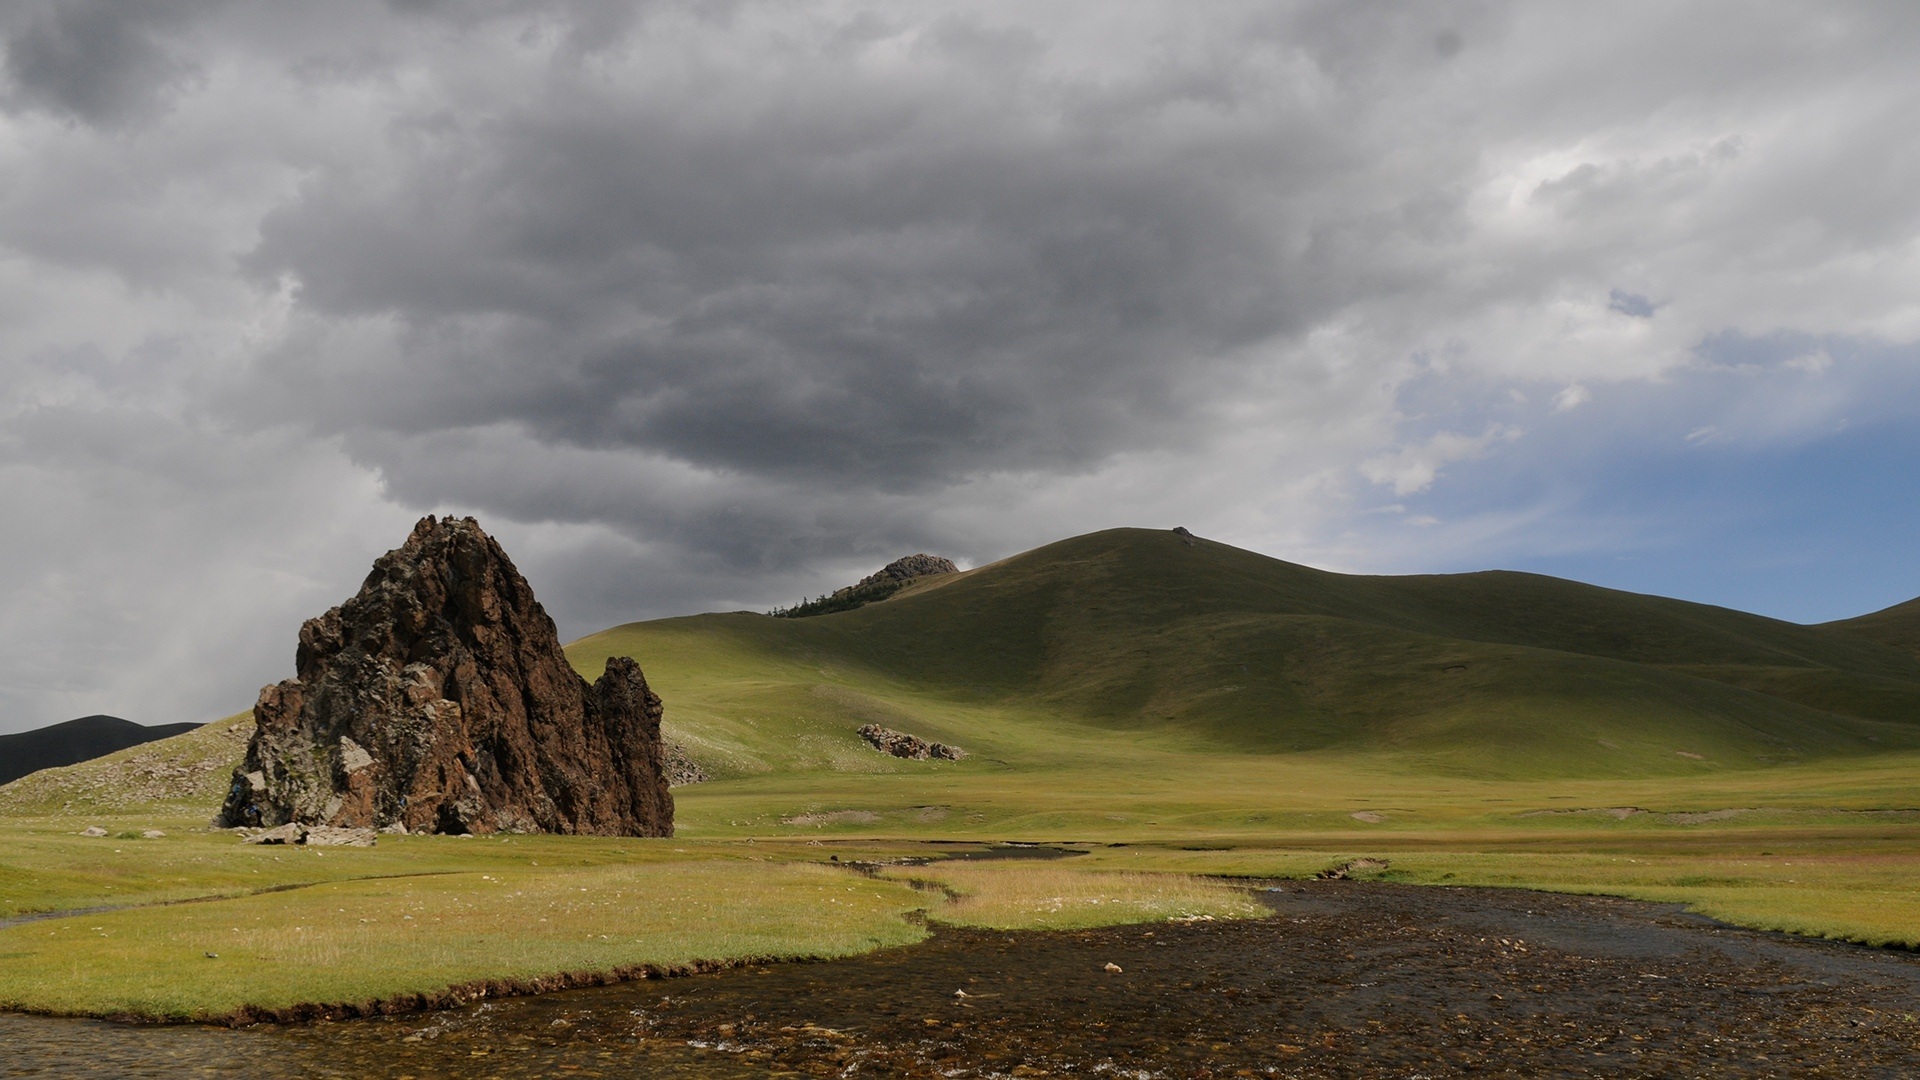
landscape, nature, rock, wilderness, mountain, cloud, sky, meadow, hill, valley, mountain range, highland, ridge, plain, clouds, grassland, badlands, plateau, wide, fell, loch, mongolia, rural area, landform, geographical feature, atmospheric phenomenon, mountainous landforms